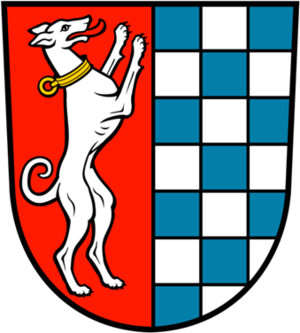
Vetschau/Spreewald est une ville allemande située dans le sud du Brandebourg, dans l'arrondissement de Haute-Forêt-de-Spree-Lusace.